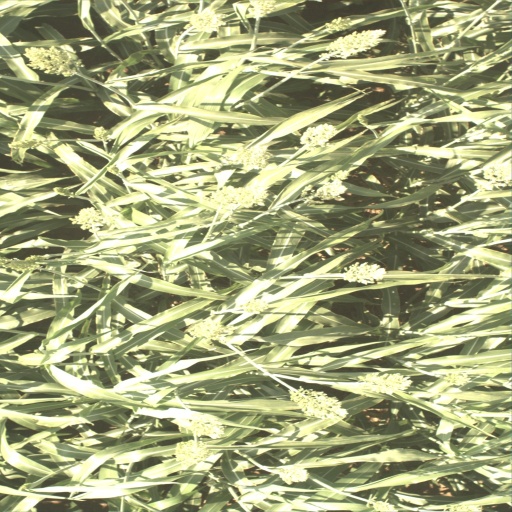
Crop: sorghum